Bye-Bye BoxBoy!

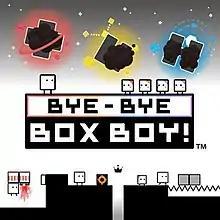
eShop key art

Bye-Bye BoxBoy! is a 2017 puzzle-platform game developed by HAL Laboratory and published by Nintendo for the Nintendo 3DS. The third game in the "BoxBoy!" series, it was released worldwide in 2017. The game was followed by "BoxBoy! + BoxGirl!" for the Nintendo Switch in 2019.